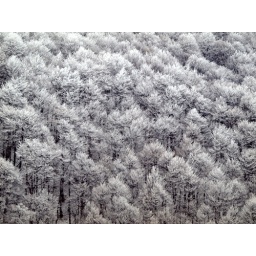
The forest under the mountain lodge Ljuboten in winter, covered with a snow glaze.